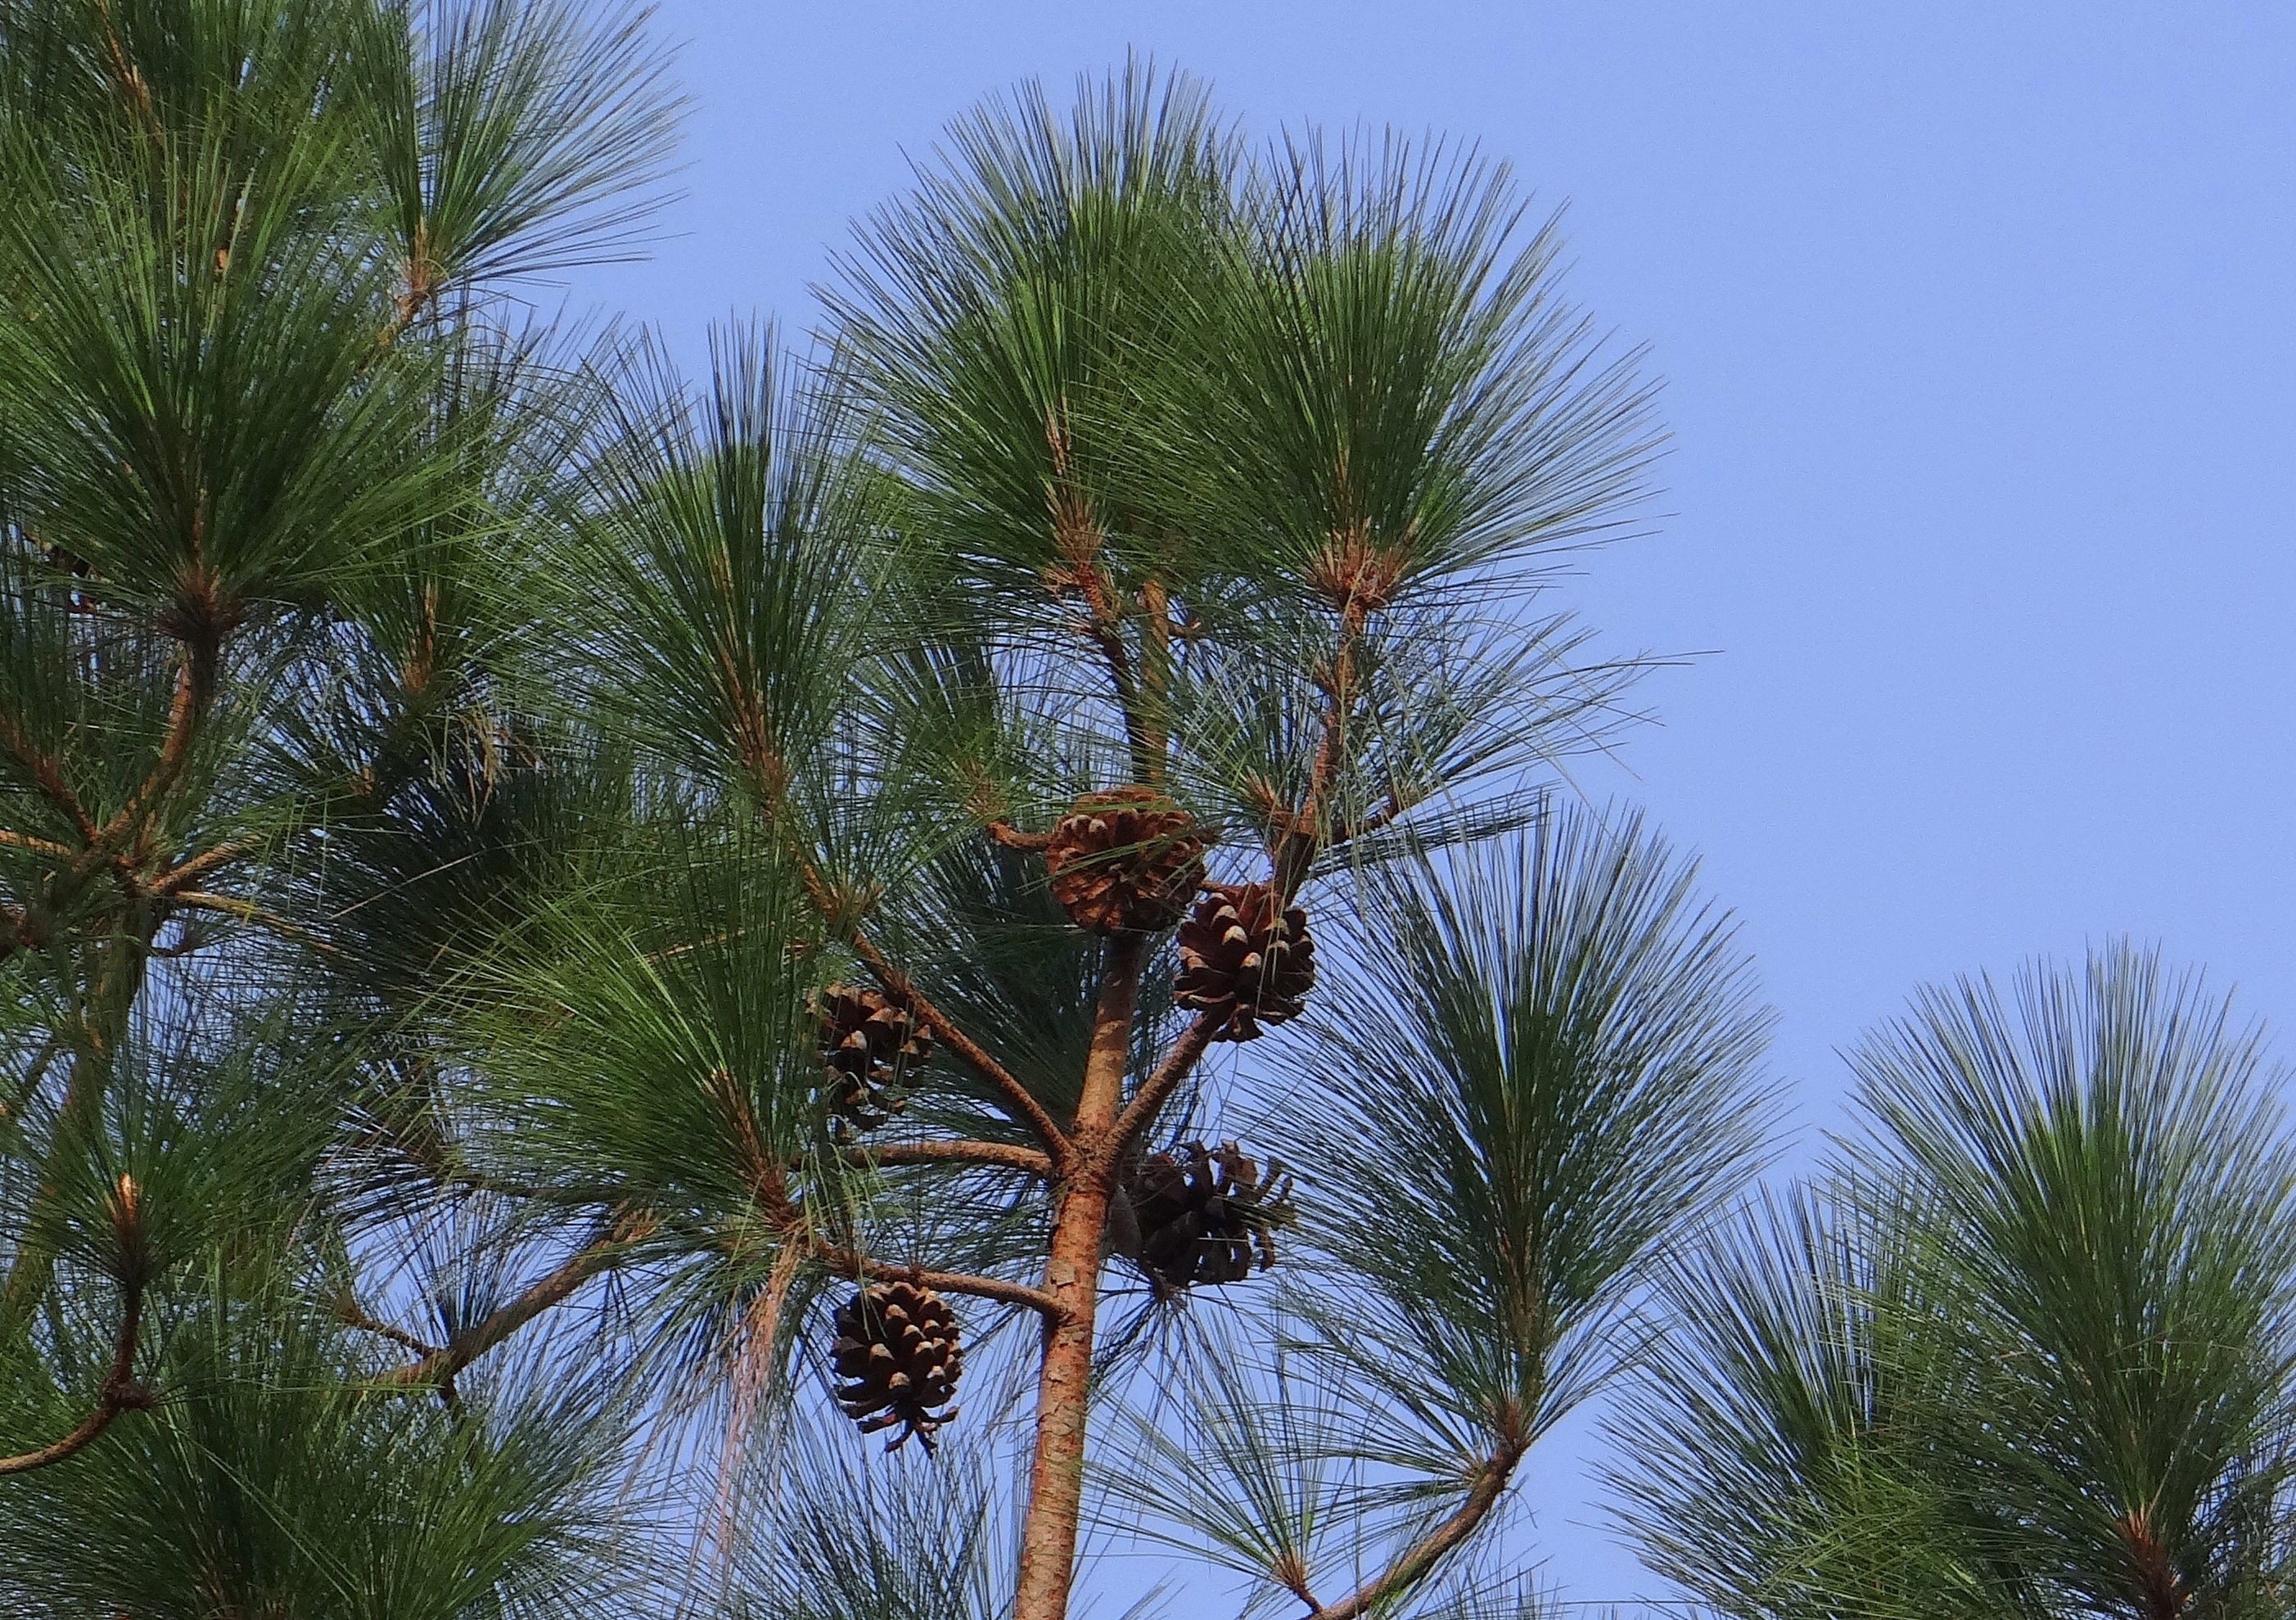
tree, branch, plant, leaf, flower, pine, produce, evergreen, cone, botany, fir, flora, fauna, conifer, pinaceae, spruce, india, larch, flowering plant, date palm, pine family, pinus wallichiana, grass family, woody plant, land plant, arecales, palm family, borassus flabellifer, himalayan blue pine, himalayan pine, bhutan pine, pinus excelsa, pinus griffithii